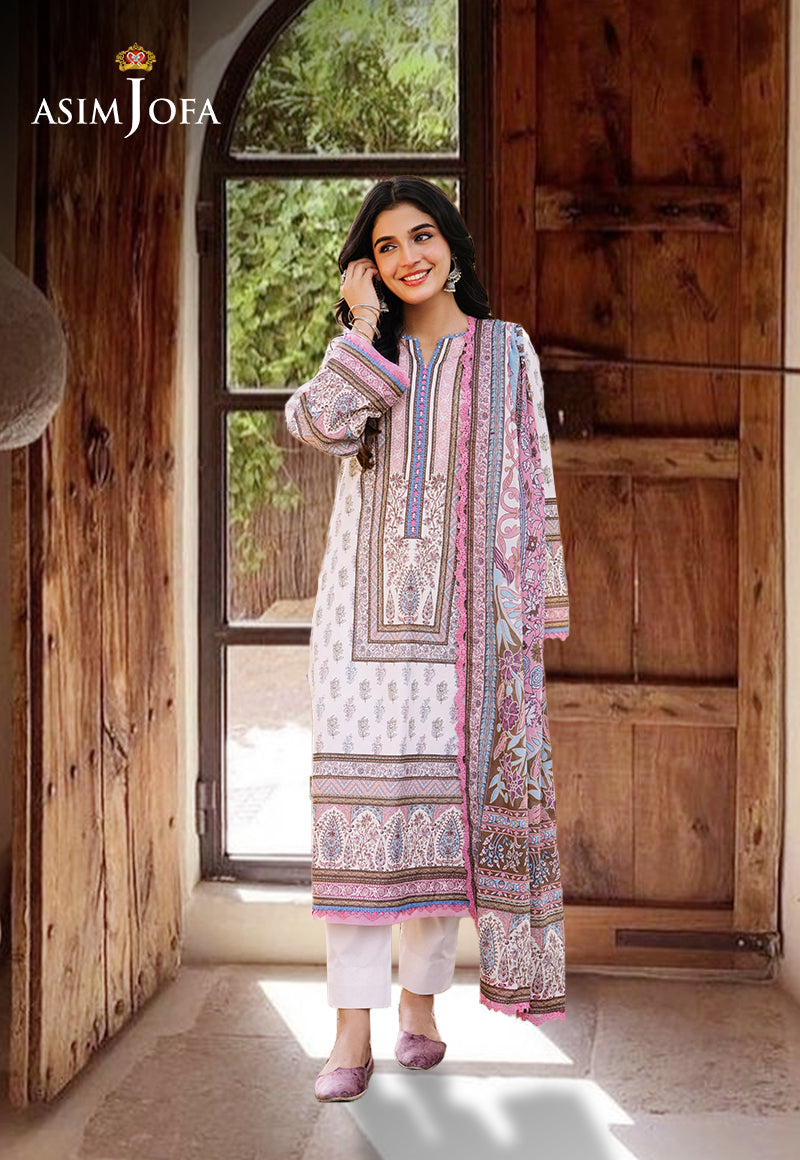
ivory white embroidered lawn suit